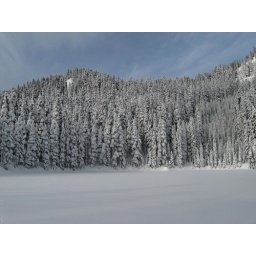
Sky and trees above a frozen lake